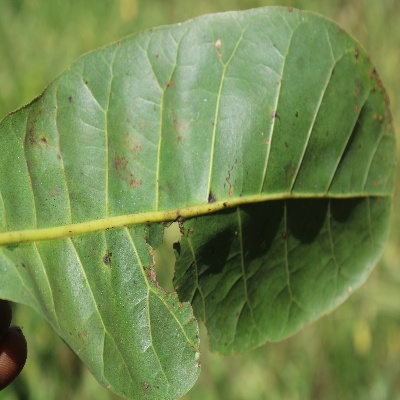
Crop: Cashew
Condition: anthracnose